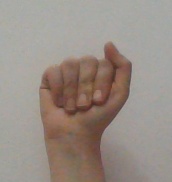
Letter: saad